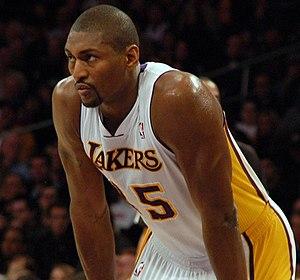
Metta World Peace, né Ronald William Artest Jr le 13 novembre 1979 à New York, est un joueur américain de basket-ball. Il est réputé pour la qualité de sa défense et ses interceptions, autant que par ses mauvais gestes sur un terrain.